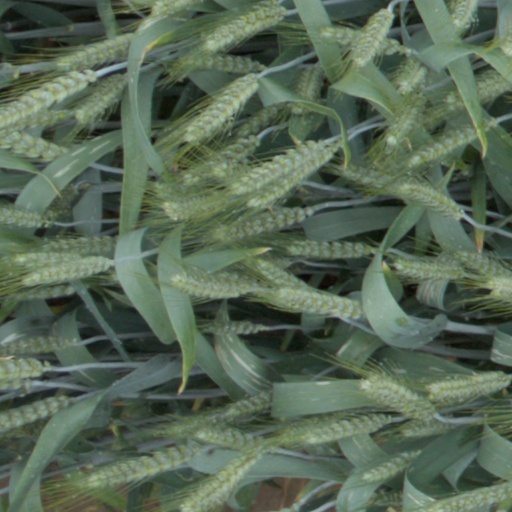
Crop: wheat